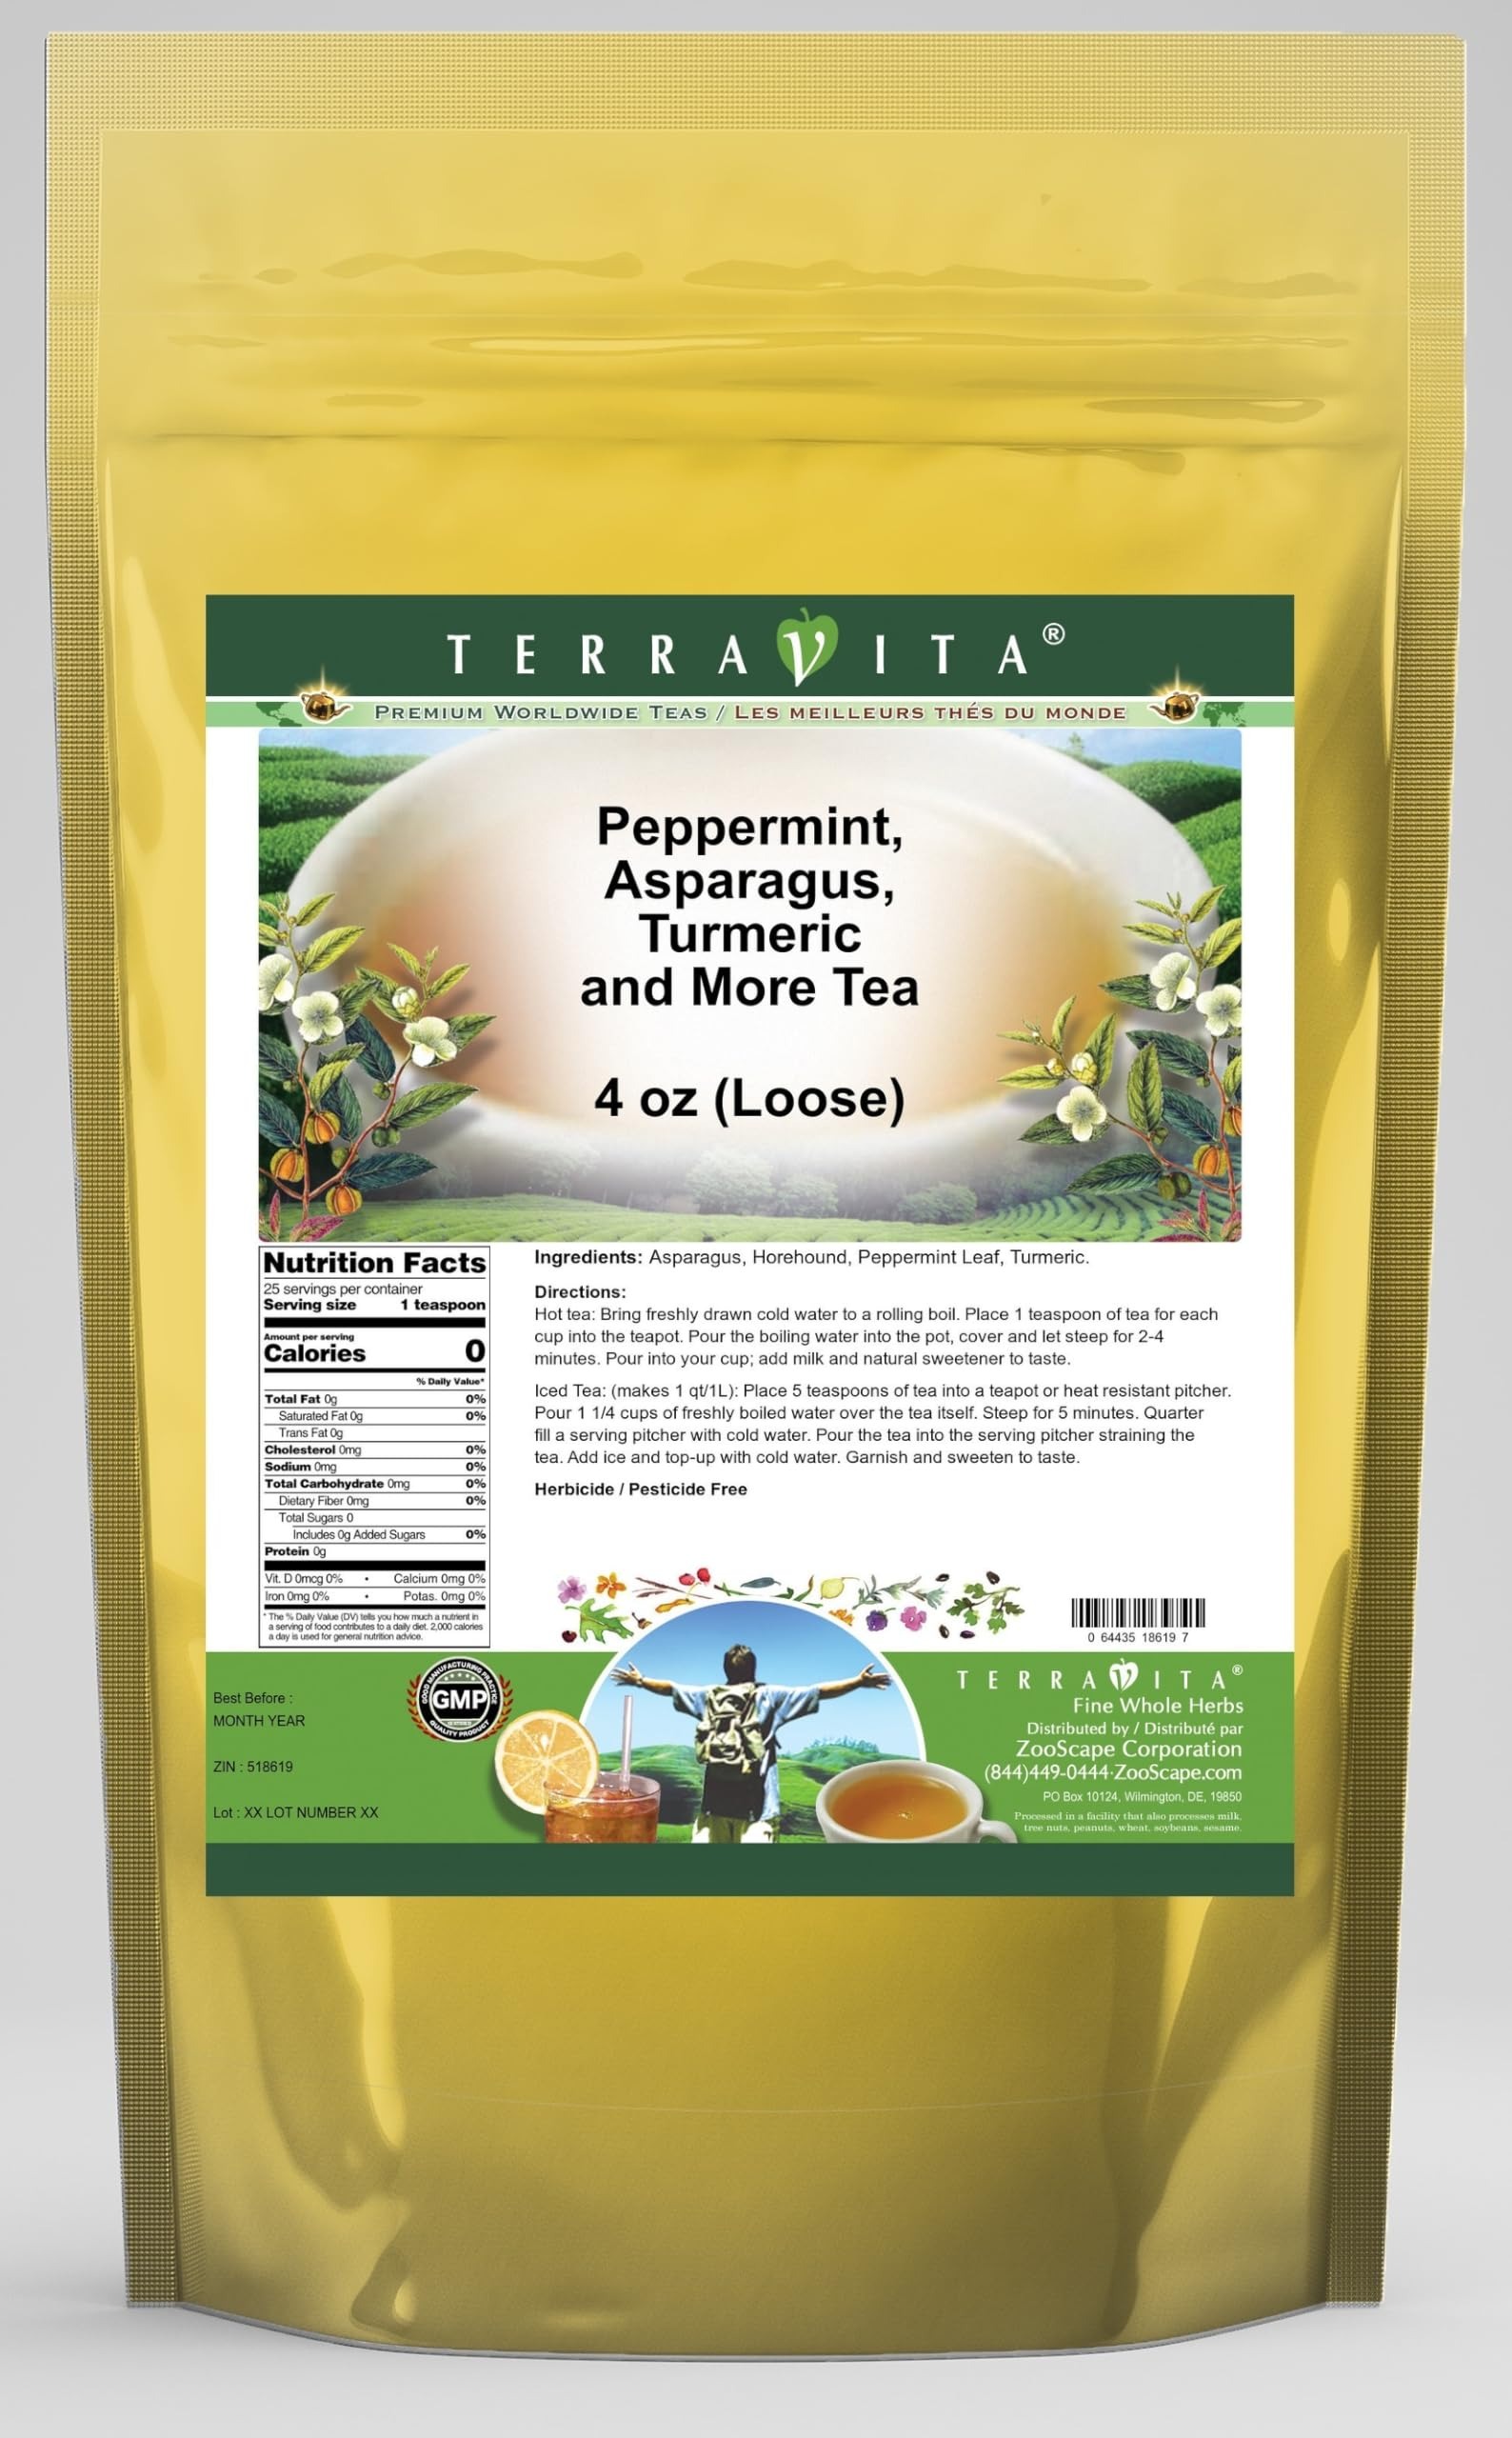
Item Name: Peppermint, Asparagus, Turmeric and More Tea (Loose) (4 oz, ZIN: 518619) - 2 Pack
Bullet Point 1: Peppermint, Asparagus, Turmeric and More Tea (Loose) (4 oz, ZIN: 518619)
Bullet Point 2: No fillers.
Bullet Point 3: Manufacturer: TerraVita
Bullet Point 4: Size: 4 oz
Bullet Point 5: Loose Leaf Herbal Tea - Packed in a convenient upright pouch!
Product Description: Peppermint, Asparagus, Turmeric and More Tea (Loose) (4 oz, ZIN: 518619)<BR><BR>Packaged in the United States in a GMP certified facility (Good Manufacturing Practice).<BR><BR>No fillers.<BR><BR>Manufacturer: TerraVita<BR><BR>Size: 4 oz<BR><BR>Loose Leaf Herbal Tea - Packed in a convenient upright pouch!<BR><BR>Ingredients: Asparagus, Horehound, Peppermint Leaf, Turmeric
Value: 8.0
Unit: Ounce

Price: 37.95